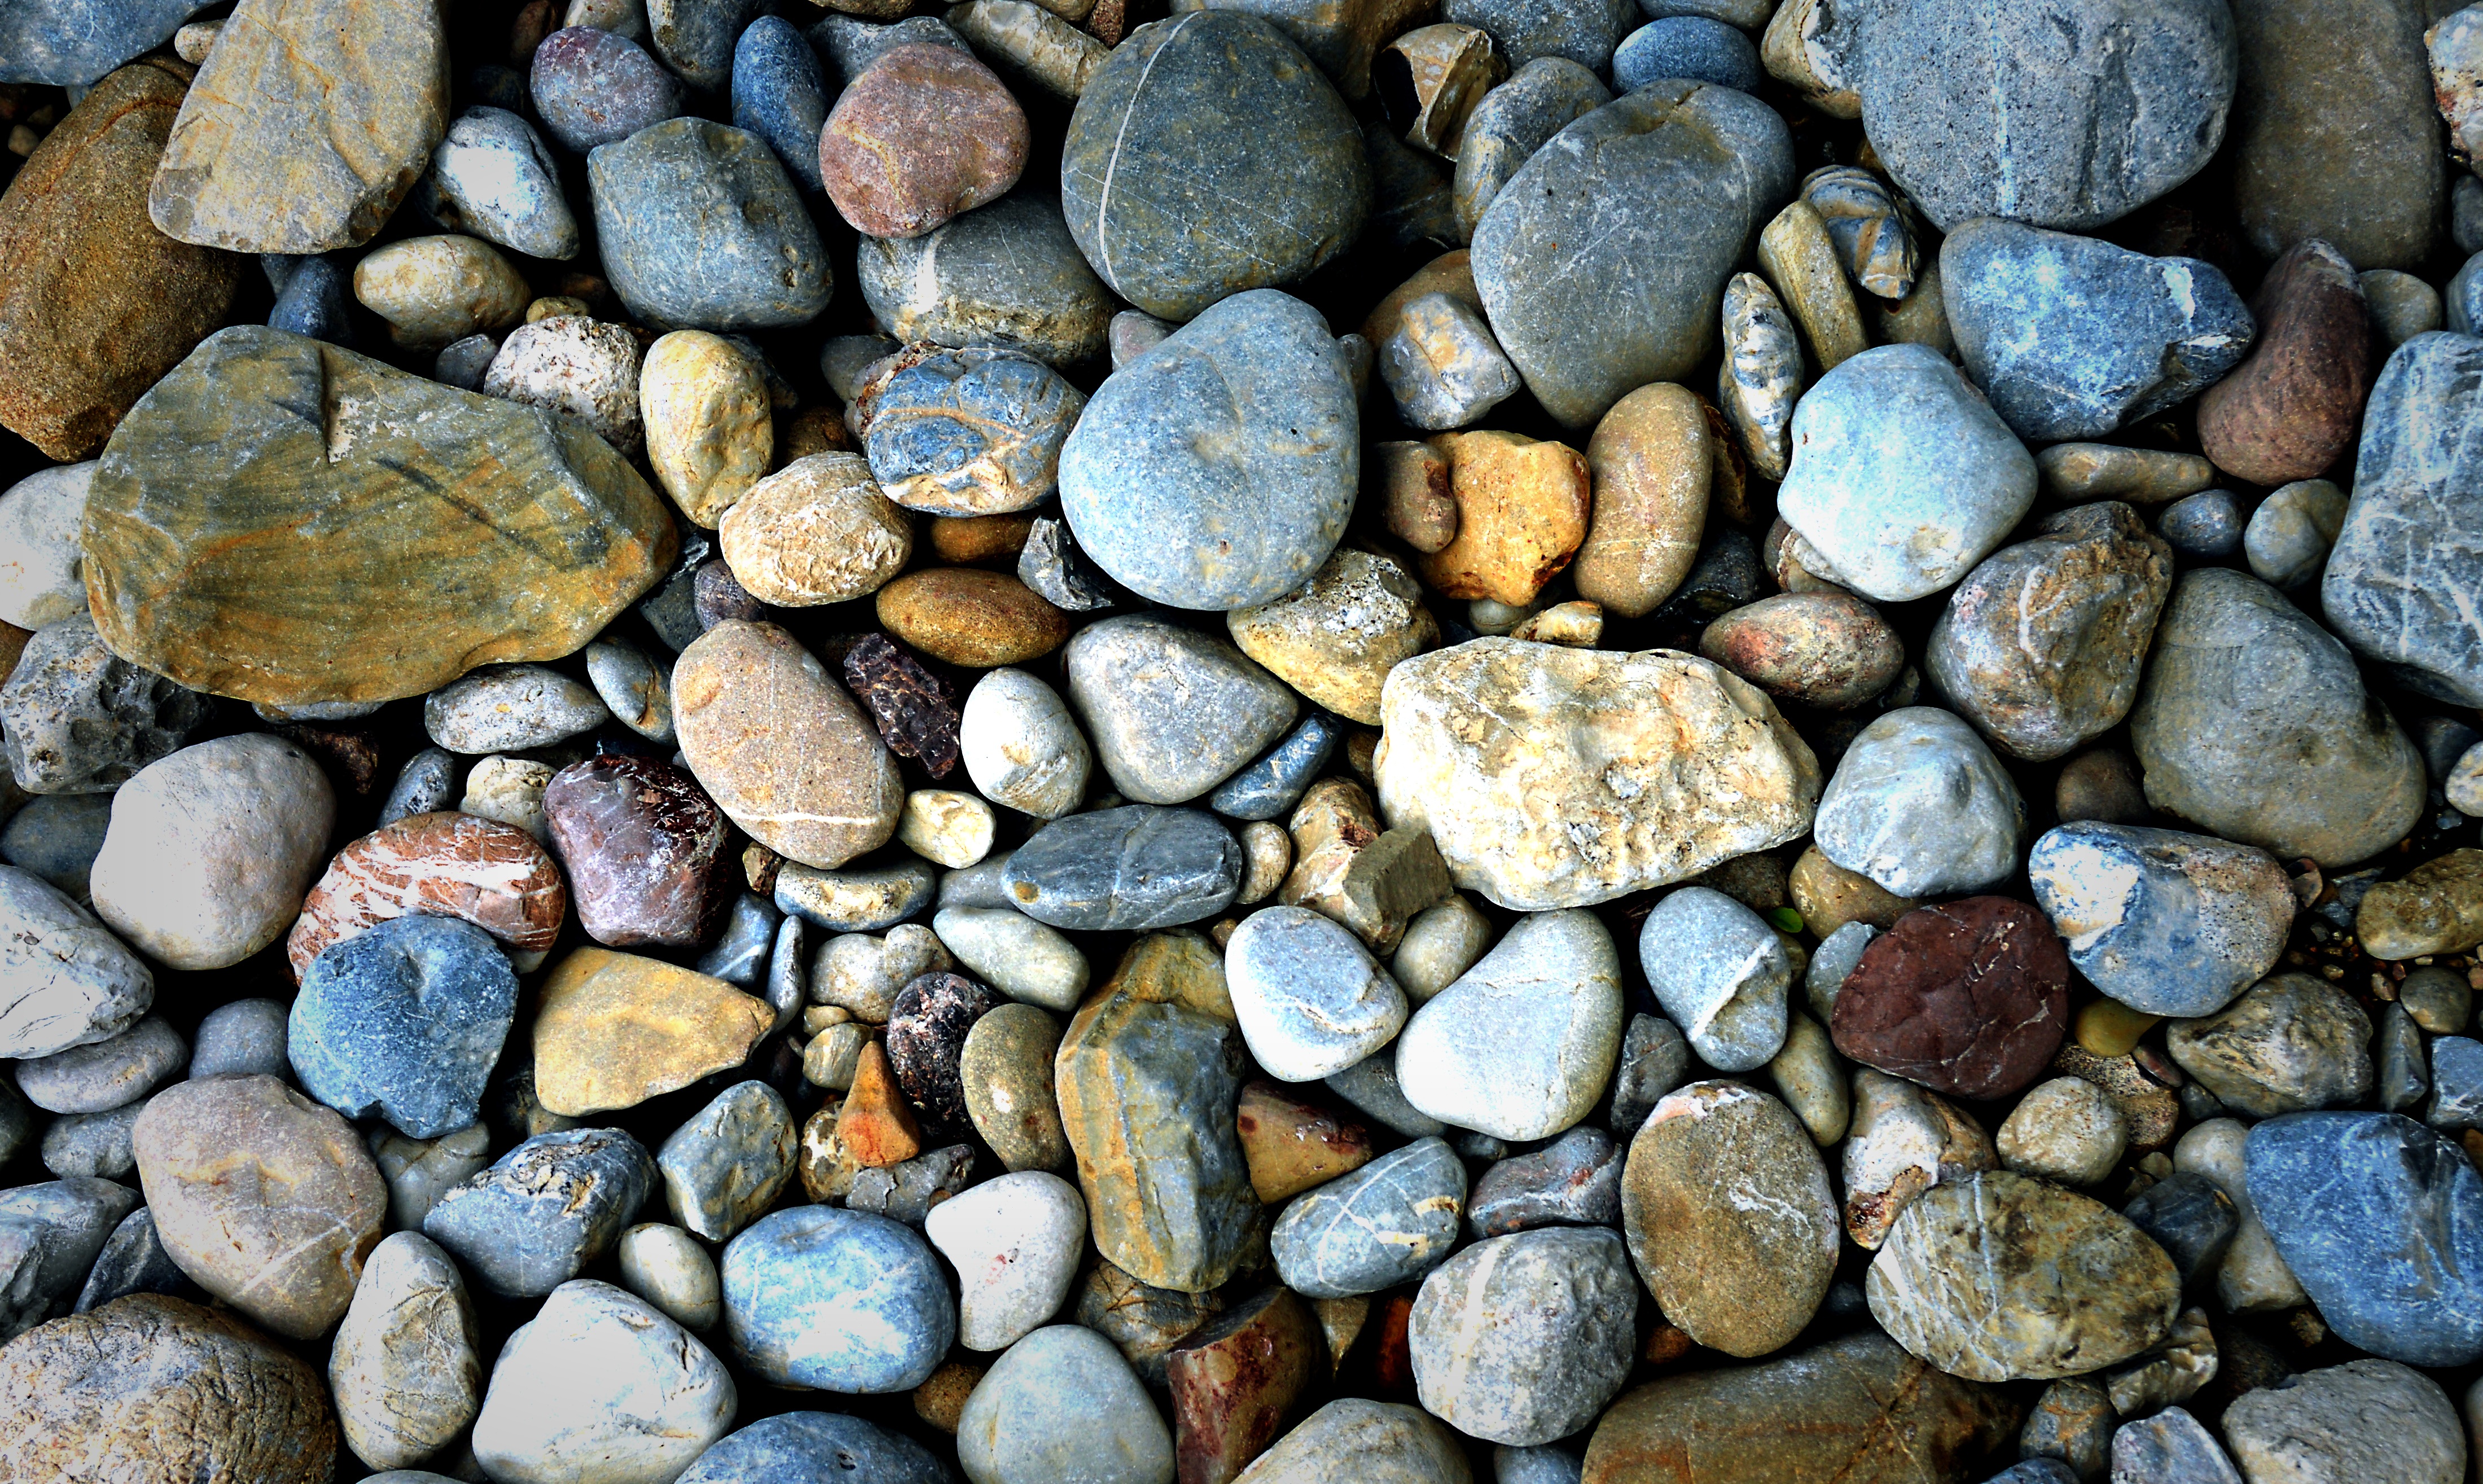
rock, wood, texture, pebble, soil, stone wall, material, stones, rubble, background, design, gravel, boulder, graphic, material collection, steinchen, plump